Royal Academy Exhibition of 1858

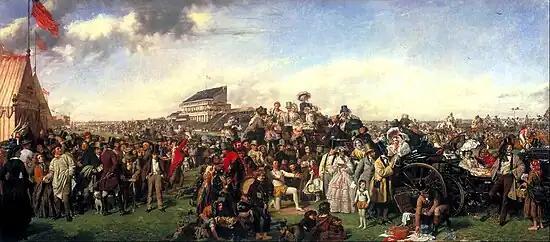
"The Derby Day" by William Powell Frith

The Royal Academy Exhibition of 1858 was the ninetieth annual Summer Exhibition of the British Royal Academy of Arts. It was held at the National Gallery in London from 3 May to 24 July 1858 during the Victorian era.